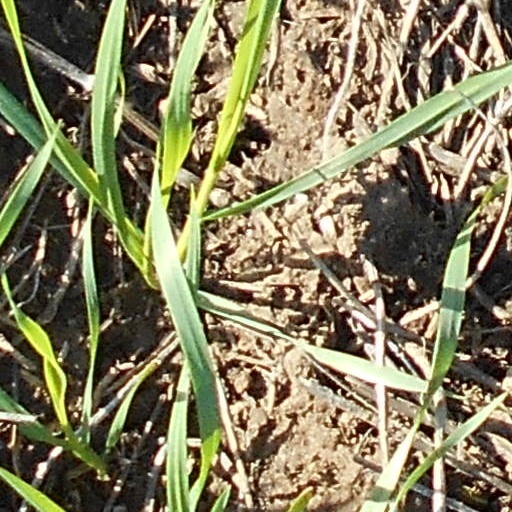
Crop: wheat